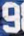
Number: 9